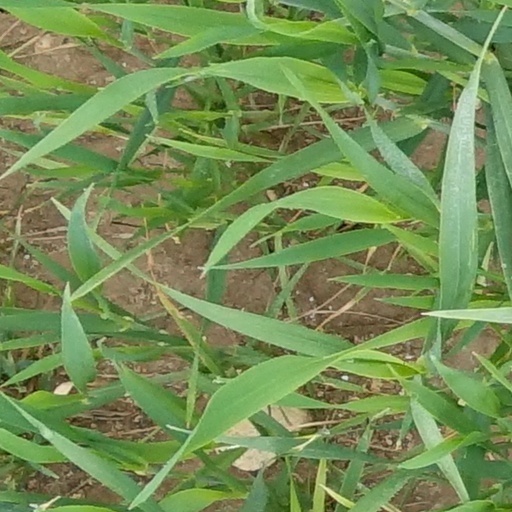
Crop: wheat